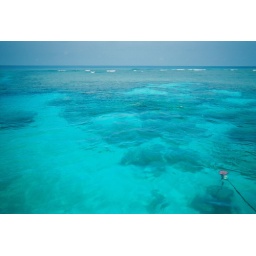
Check out all the coral under the super clear water